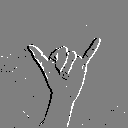
ASL letter: y